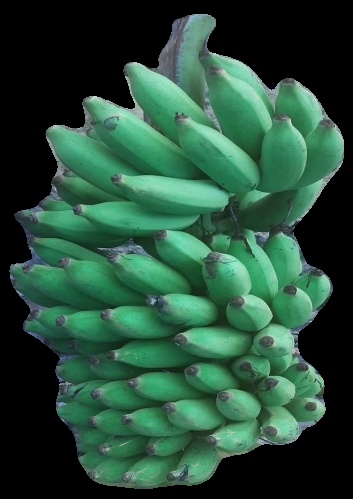
Variety: elakki-bale
Grade: grade2